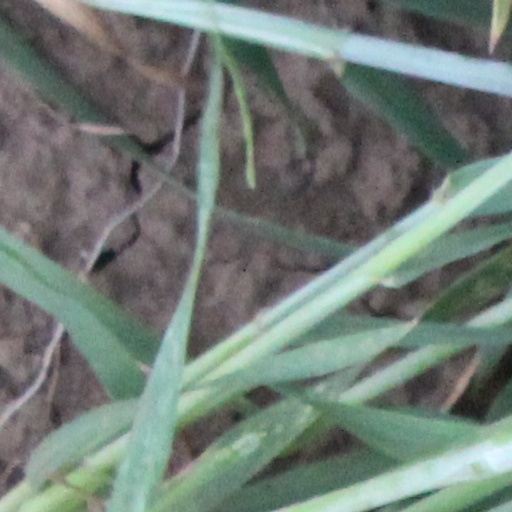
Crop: wheat